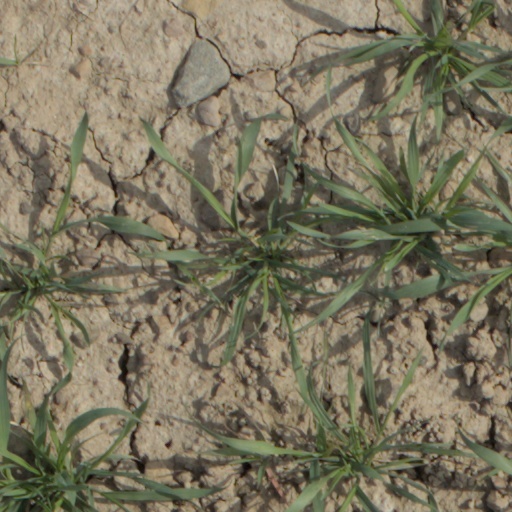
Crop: wheat